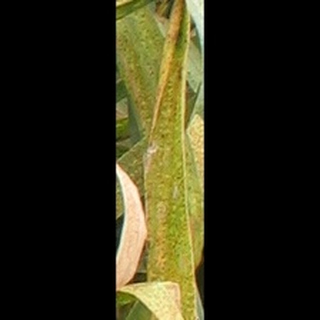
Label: wheat_brown_rust